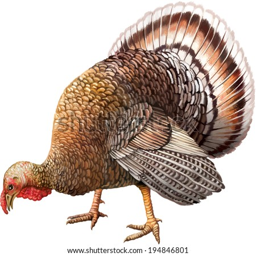
big beautiful male turkey bent down eating something from the ground .